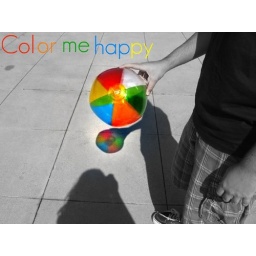
selective color of James holding the beach ball in Cali.